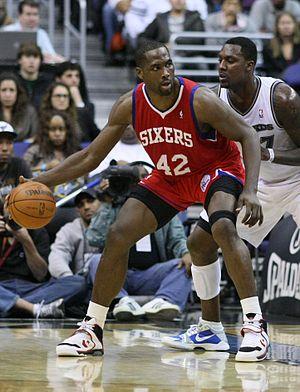
La draft 1999 de la NBA est la 53ᵉ draft annuelle de la NBA. Elle a eu lieu le 30 juin 1999 au MCI Center à Washington, D.C.. Ce fut la première draft dans laquelle quatre joueurs de la même université furent sélectionnés au premier tour, avec Elton Brand, Trajan Langdon, Corey Maggette et William Avery choisis à leur sortie de l'Université Duke.
Elton Tyron Brand dit Elton Brand est un joueur de basket-ball américain. Il évolue au poste d'ailier fort.